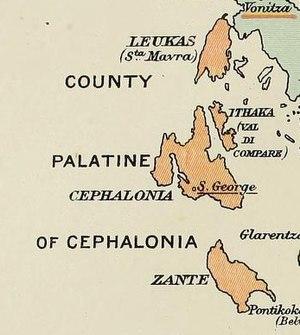
Le Comté palatin de Céphalonie et Zante fut une principauté fondée en 1185 dans les îles Ioniennes qui fit partie jusqu’en 1479 du Royaume de Sicile. D’abord attribuée à Margaritus de Brindisi par Guillaume II de Sicile en remerciement de ses services, elle passa ensuite à la famille des Orsini jusqu’en 1325 puis brièvement aux Angevins jusqu’en 1357, avant de devenir l’apanage de la famille Tocco, laquelle l’utilisa comme tremplin pour sa conquête du despotat d’Épire. Toutefois, devant l’avance des Ottomans, les Tocco durent progressivement abandonner leurs conquêtes continentales et se retirer dans les iles. En 1479 le comté fut divisé : les Vénitiens prirent le contrôle de Zante, alors que les Ottomans occupèrent Céphalonie jusqu’en 1500.